Viljandi JK Tulevik

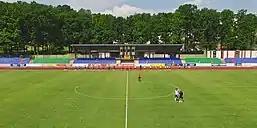
Viljandi linnastaadion

Tulevik initially played on a field by Lake Viljandi, where in 1929, Viljandi linnastaadion was opened. The stadium has been Tulevik's home since its opening until the club's dissolution in 1940 due to Soviet occupation of Estonia, and again since the club's re-establishment in 1992. Renovated in 2008–2009, Viljandi linnastaadion (Viljandi City Stadium) is a multi-purpose stadium with a capacity of 1,068. The stadium is located at Ranna 1, Viljandi.